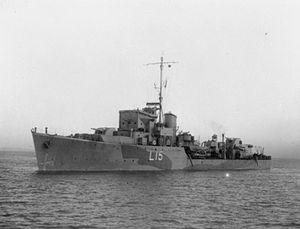
Le HMS Eggesford est un destroyer d'escorte de classe Hunt de type III construit pour la Royal Navy pendant la Seconde Guerre mondiale